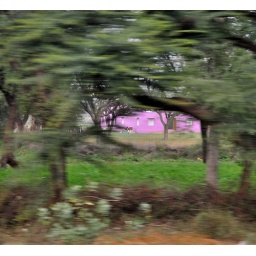
Day 12 Jaipur Shekawati region pink house in blurred trees